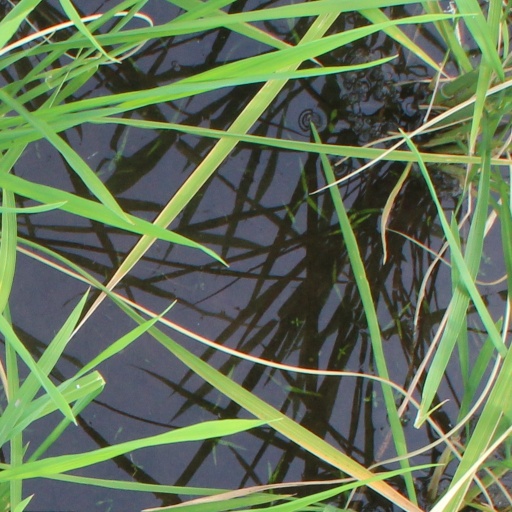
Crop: rice